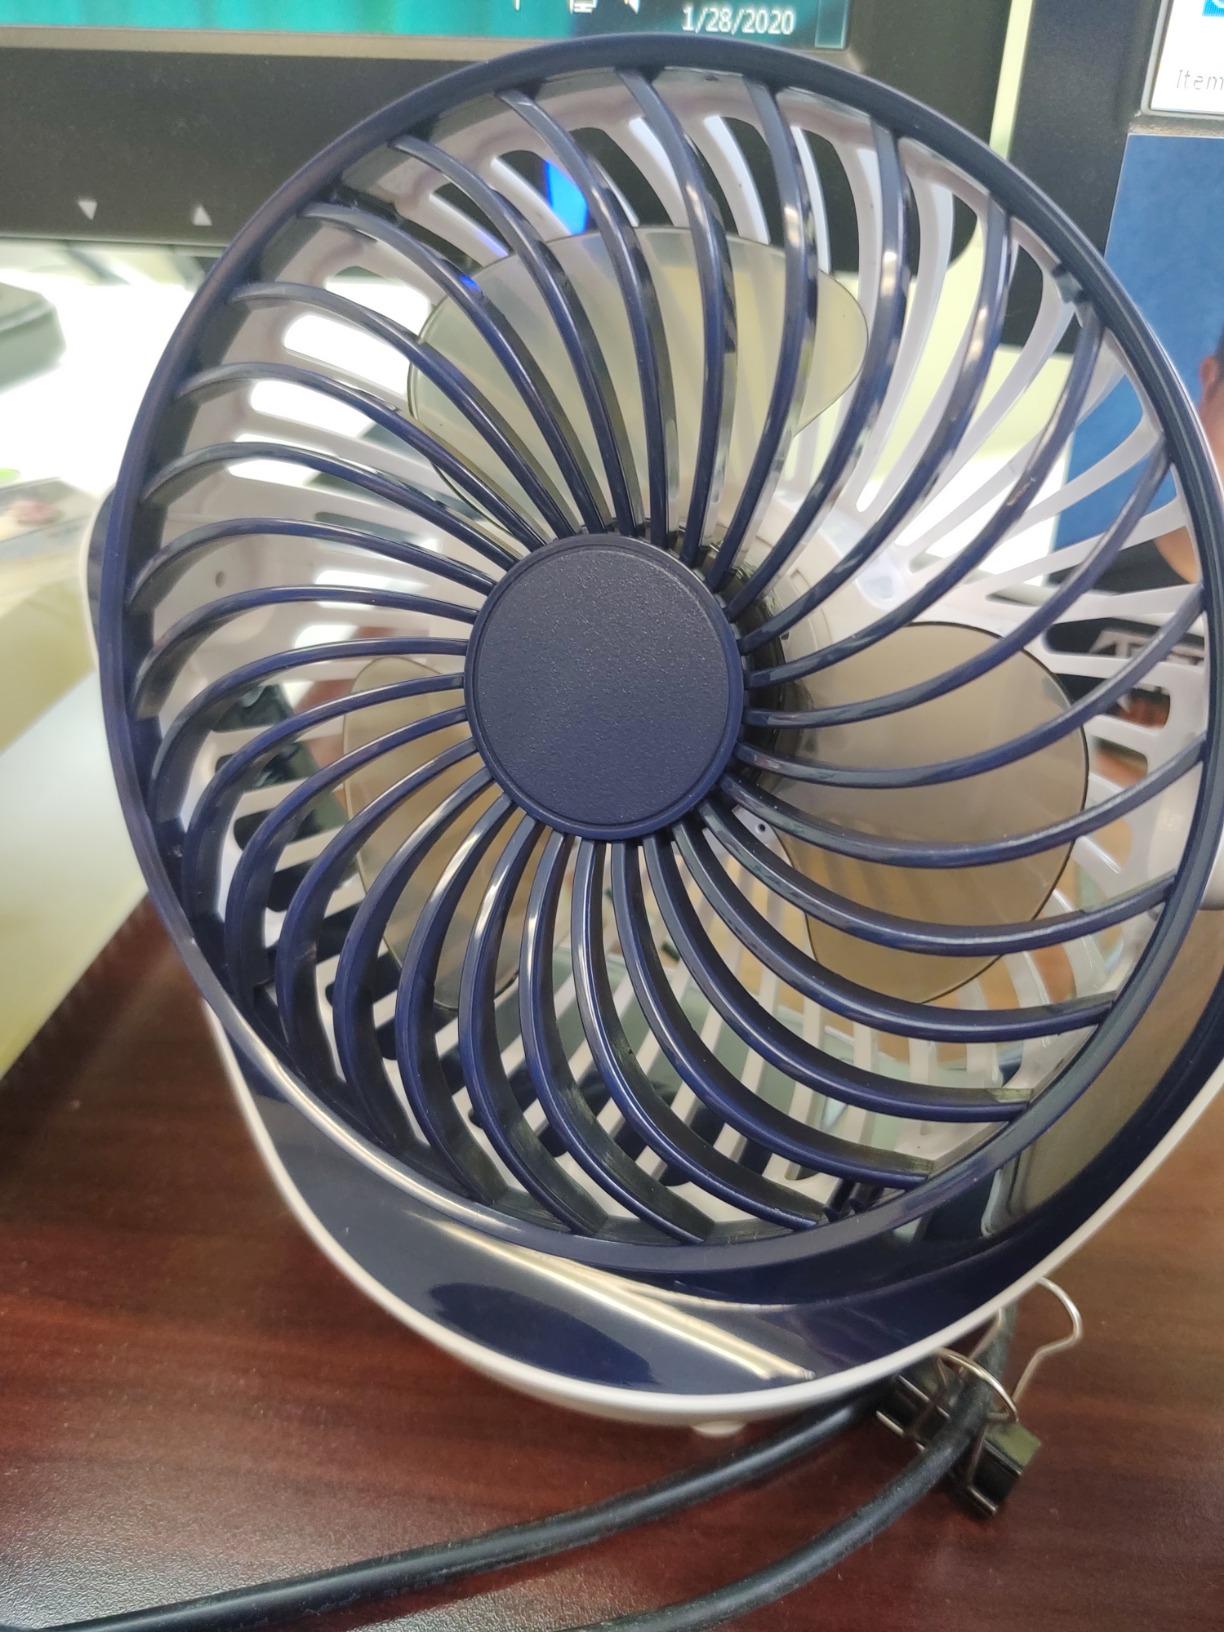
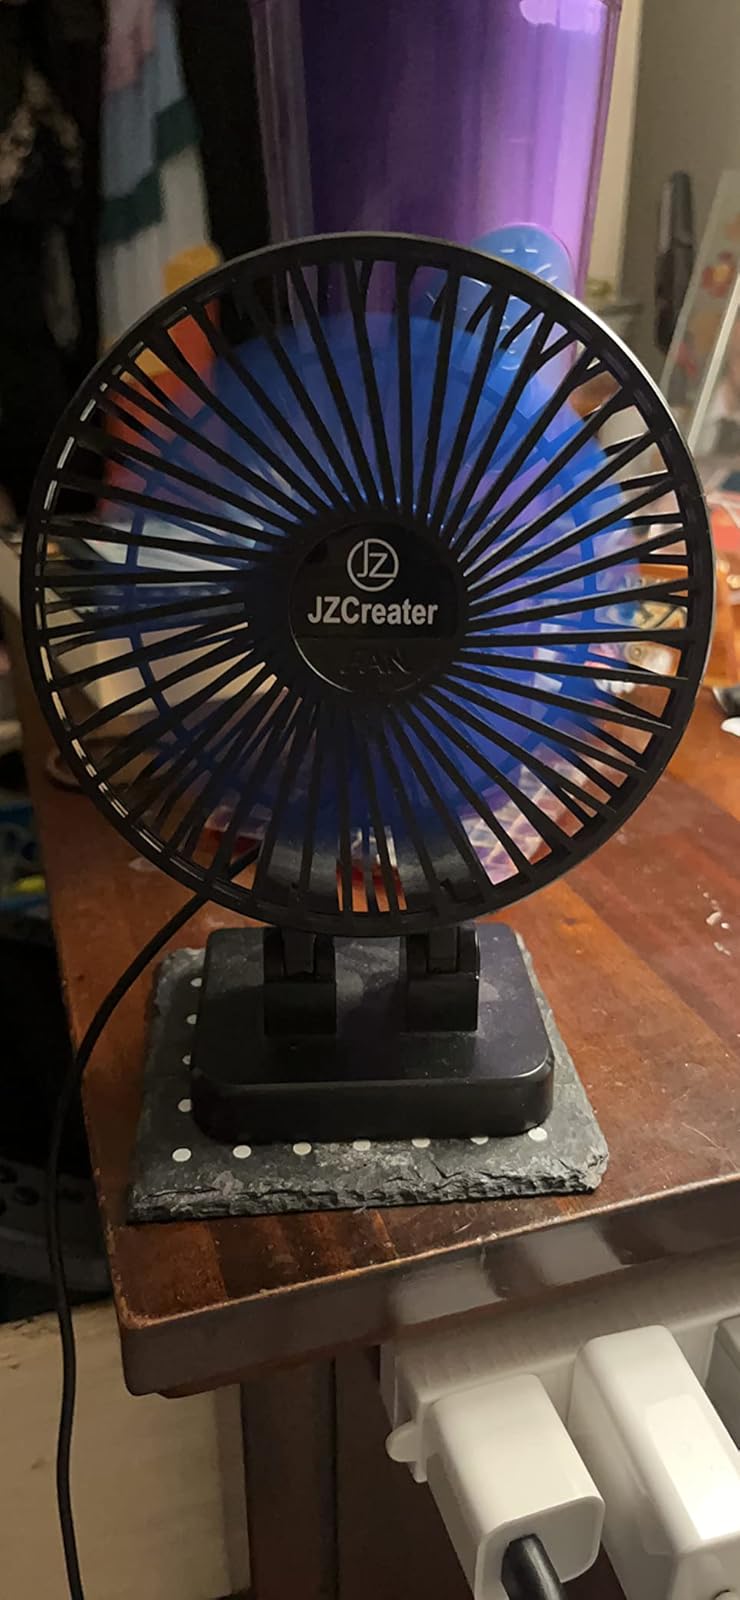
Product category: fan
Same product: no